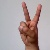
The image shows a hand gesture representing the letter 'V' in Indian Sign Language.